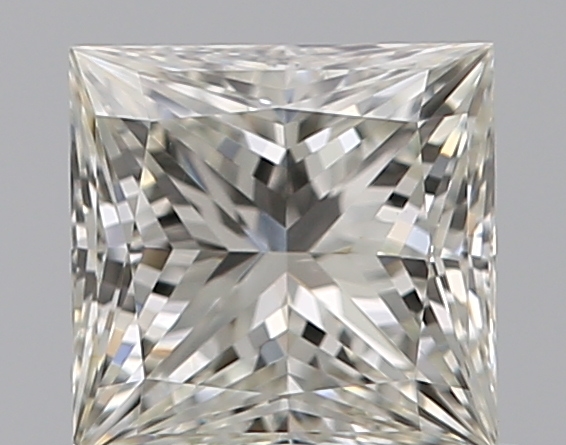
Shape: princess
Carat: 0.51
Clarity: SI1
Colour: J
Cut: EX
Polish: EX
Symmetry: VG
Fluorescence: N
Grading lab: GIA
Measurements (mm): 4.56 x 4.43 x 3.09